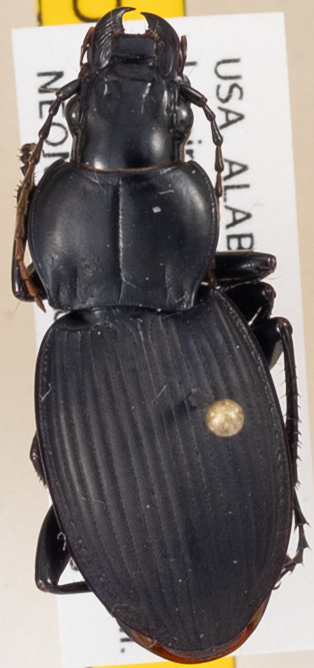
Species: Cyclotrachelus hypherpiformis
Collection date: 2018-09-25 04:00:00
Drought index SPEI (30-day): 1.082
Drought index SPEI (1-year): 0.288
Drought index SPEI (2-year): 0.732